DragonBox

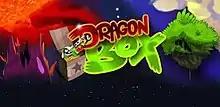

DragonBox is an educational game series developed and published by WeWantToKnow AS, a Norwegian studio. DragonBox Algebra was released on May 9, 2012 for iOS. It was created to teach children math, such as algebra.